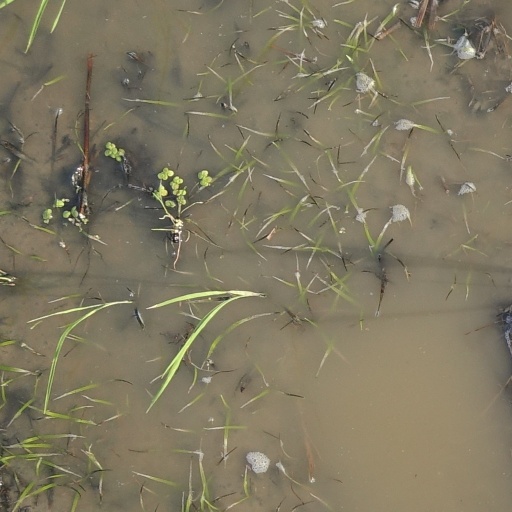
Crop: rice